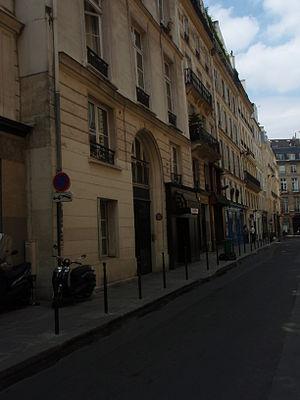
Rue Villedo à Paris en juin 2008
Michel Villedo est un maçon de la Creuse, né en 1598 à Pionnat en Creuse et décédé à Paris le 9 décembre 1667.
La rue Villedo est une rue du 1ᵉʳ arrondissement de Paris.